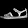
Label: Sandal